Recession shapes

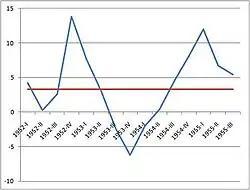

In a V-shaped recession, the economy suffers a sharp but brief period of economic decline with a clearly defined trough, followed by a strong recovery. V-shapes are the normal shape for a recession, as the strength of the economic recovery is typically closely related to the severity of the preceding recession.